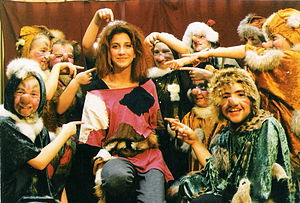
Ronja Røverdatter / Musical og teater
Ronja i den tyske musical.
Ronja Røverdatter er en roman fra 1981 af den kendte svenske forfatter Astrid Lindgren. Romanen blev filmatiseret i 1984 med Tage Danielsson som instruktør og Hanna Zetterberg i hovedrollen som Ronja. Der er efterfølgende blevet lavet en musical i 1991 og en animeserie i 2014.